La Prisonnière (film)

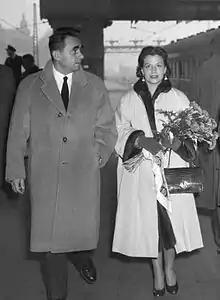
Clouzot and his wife Vera

Stanislas, a wealthy unmarried owner of an art gallery in Paris, is friend and patron to Gilbert, a creator of progressive artworks, who lives in a little suburban flat with José, a television editor. At the opening night of an exhibition, Gilbert goes off with an attractive young woman who is an influential critic.